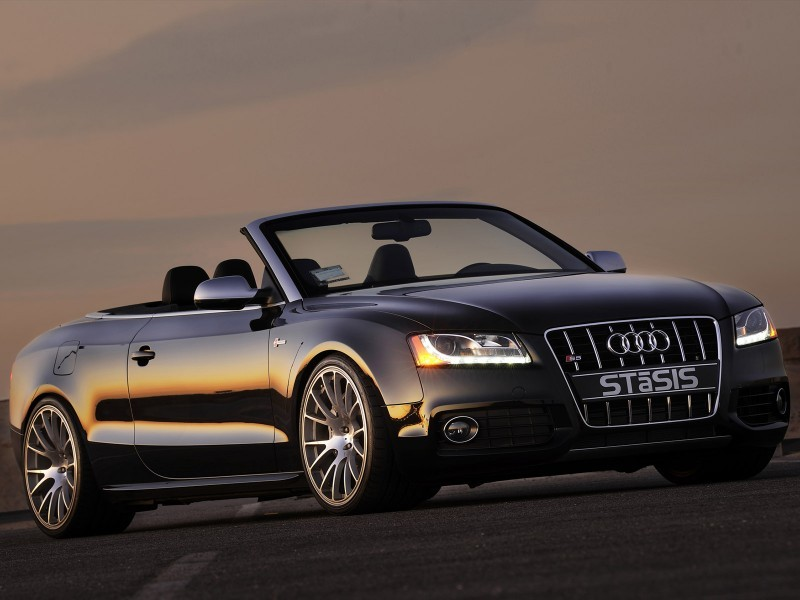
Car model: 2012 Audi S5 Convertible